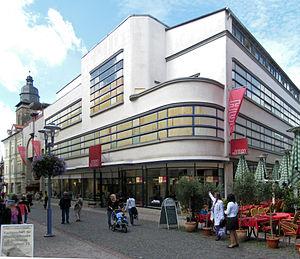
Gotha est une ville allemande de Thuringe, la cinquième du Land par sa population. Chef-lieu de l'arrondissement du même nom, elle est située à 23 km à l'ouest d'Erfurt, la capitale du Land.